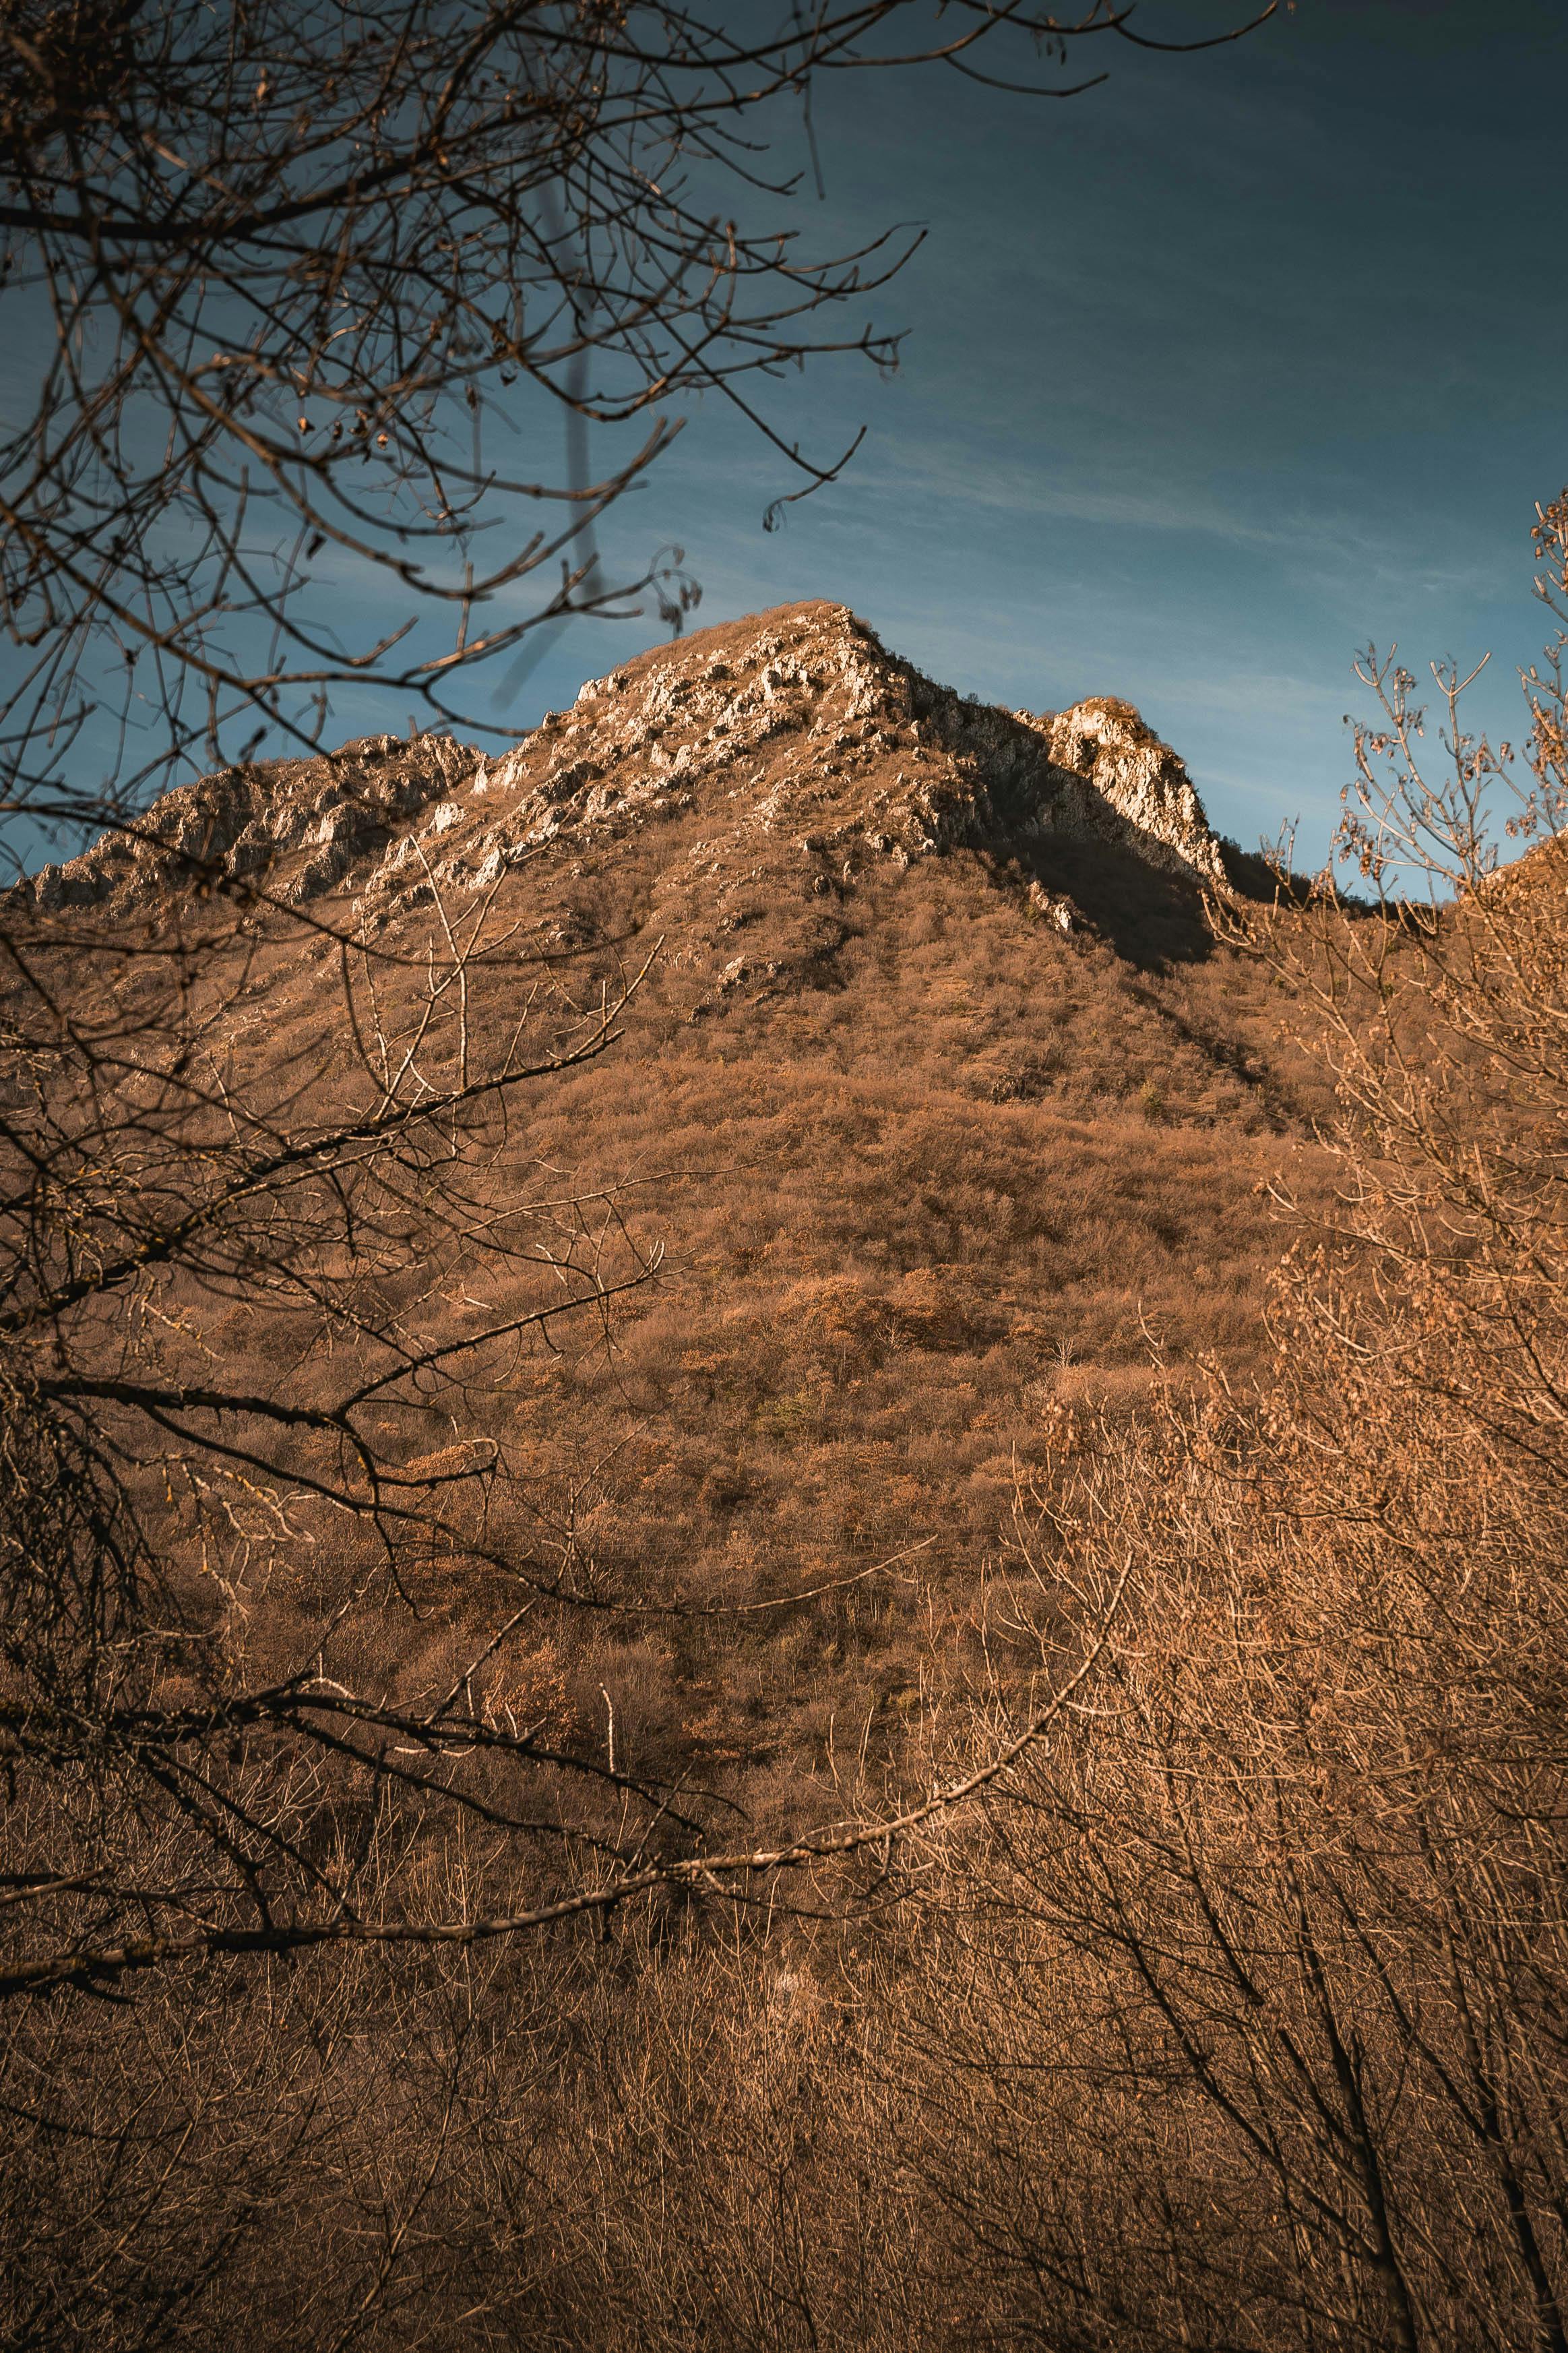
natural, nature, branch, mountain, hill, wilderness, twig, brown, ecoregion, geology, slope, geological formation, mountain range, fell, ridge, winter, badlands, shrubland, evening, summit, chaparral, massif, mound, savanna